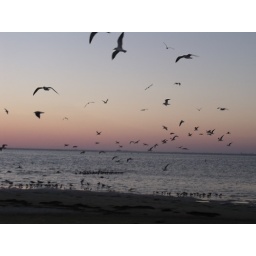
the bird filled Universe which now includes the seagull flock with black skimmers and terns joining in the fun